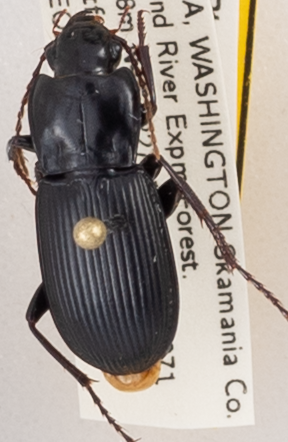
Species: Pterostichus herculaneus
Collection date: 2018-07-31
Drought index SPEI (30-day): -1.444
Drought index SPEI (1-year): -0.39
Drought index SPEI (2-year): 0.54